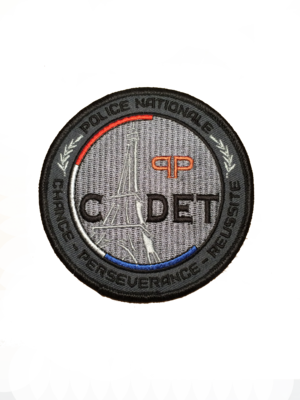
L'écusson des cadets de la Republique de la Préfecture de Police de Paris
En France, un cadet de la République est un adjoint de sécurité qui bénéficie d'une formation renforcée pour préparer le concours de gardien de la Paix Leur statut « adjoint de sécurité - cadet de la République, option: Police nationale » est défini par le décret n° 2004-1415 du 23 décembre 2004. Ils ne sont pas fonctionnaires mais agents contractuels.